Weberbauerocereus winterianus

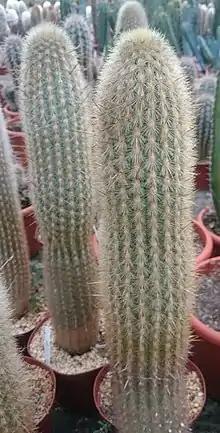
"Weberbauerocereus johnsonii"

Weberbauerocereus winterianus is a species of "Weberbauerocereus" from Peru.